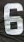
Number: 6